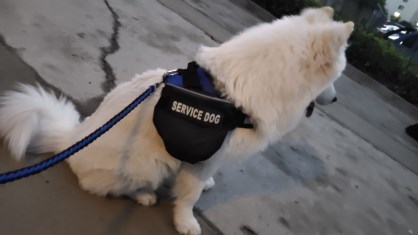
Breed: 2192-n000088-Samoyed